VESA Enhanced Video Connector

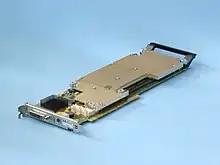
Some HP9000 workstations used the EVC connector, photographed here on a VISUALIZE fx4 graphics card (p/n A4553A)

EVC was used for few products, perhaps most commonly found on the HP9000 B/C/J-class workstations introduced in 1997. Although EVC did not find favour with computer manufacturers, it evolved into the somewhat more popular VESA Plug and Display (P&D) standard using a physically identical 35-pin interface with a different shell, capable of transmitting video (both analog and digital) and data. Digital Visual Interface (DVI, 1999), essentially a modified version of P&D stripped of the data signals with higher maximum resolution by adding a second, three-pair digital video channel, would become the industry standard for digital video connections and achieved widespread implementation.